Helios

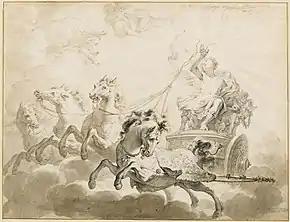
Phaethon in the chariot of the Sun, Godfried Maes, ca 1664-1700

According to Pindar, when the gods divided the earth among them, Helios was absent, and thus he got no lot of land. He complained to Zeus about it, who offered to do the division of portions again, but Helios refused the offer, for he had seen a new land emerging from the deep of the sea; a rich, productive land for humans and good for cattle too. Helios asked for this island to be given to him, and Zeus agreed to it, with Lachesis (one of the three Fates) raising her hands to confirm the oath. Alternatively in another tradition, it was Helios himself who made the island rise from the sea when he caused the water which had overflowed it to disappear. He named it Rhodes, after his lover Rhode (the daughter of Poseidon and Aphrodite or Amphitrite), and it became the god's sacred island, where he was honoured above all other gods. With Rhode Helios sired seven sons, known as the Heliadae ("sons of the Sun"), who became the first rulers of the island, as well as one daughter, Electryone. Three of their grandsons founded the cities Ialysos, Camiros and Lindos on the island, named after themselves; thus Rhodes came to belong to him and his line, with the autochthonous peoples of Rhodes claiming descend from the Heliadae.